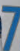
Number: 7